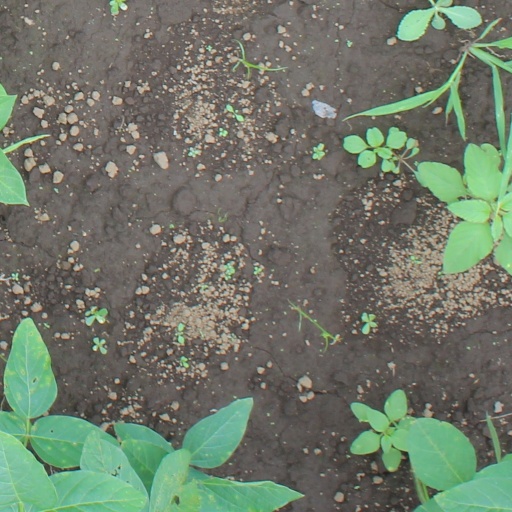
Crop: soybean